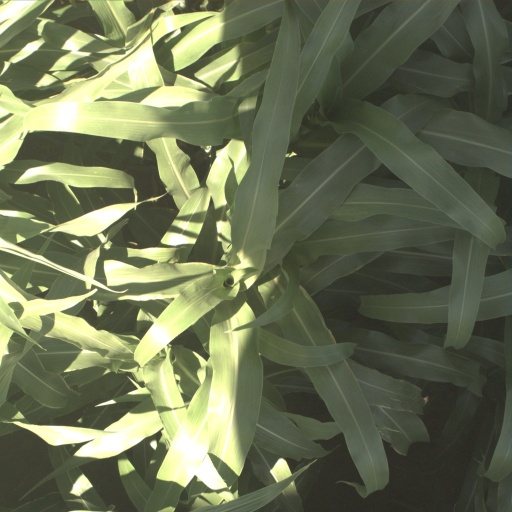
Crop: sorghum